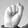
ASL letter: S